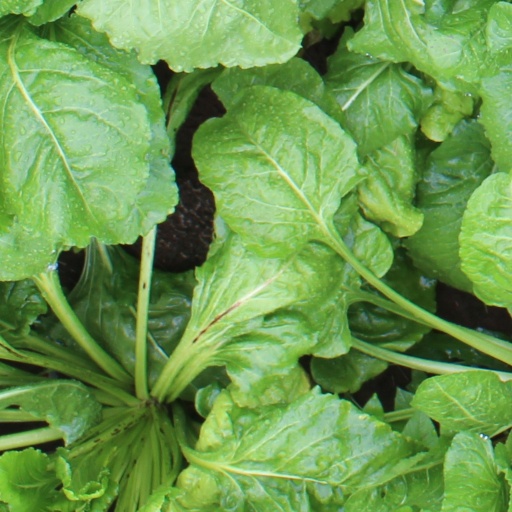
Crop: sugar beet